Palomar Observatory

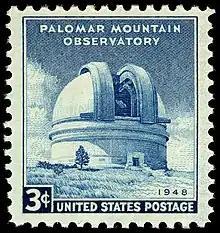
Palomar Mountain Observatory featured on 1948 United States stamp

Astronomer George Ellery Hale, whose vision created Palomar Observatory, built the world's largest telescope four times in succession. He published a 1928 article proposing what was to become the 200-inch Palomar reflector; it was an invitation to the American public to learn about how large telescopes could help answer questions relating to the fundamental nature of the universe. Hale followed this article with a letter to the International Education Board (later absorbed into the General Education Board) of the Rockefeller Foundation dated April 16, 1928, in which he requested funding for this project. In his letter, Hale stated: